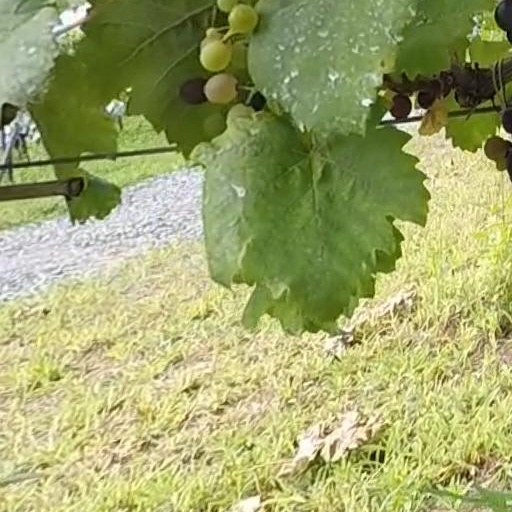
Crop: grape